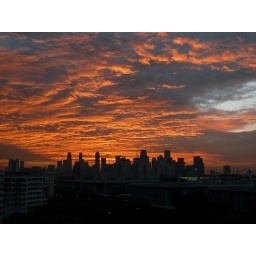
The view from my bedroom window just before seven in the morning.